Otto H. Kahn House

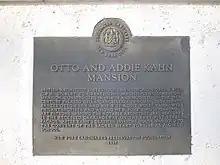
Historical plaque

The house was largely built of French limestone from St. Quentin, with Caen stone used on the lowest two stories. In general, the facade has lead-came glass or zinc-came glass windows. The exterior faces of each window frame are made of molded limestone, while the interior faces are made of wood. On the lowest portion of the facade is a water table that wraps around the southern elevation on 91st Street and the western elevation on Fifth Avenue.